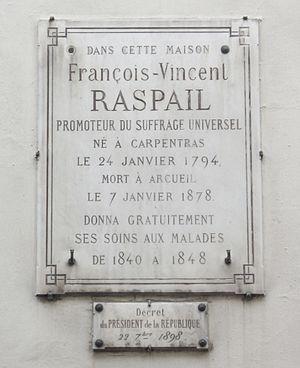
Plaque apposée au n° 5 de la rue de Sévigné, Paris 4e. «